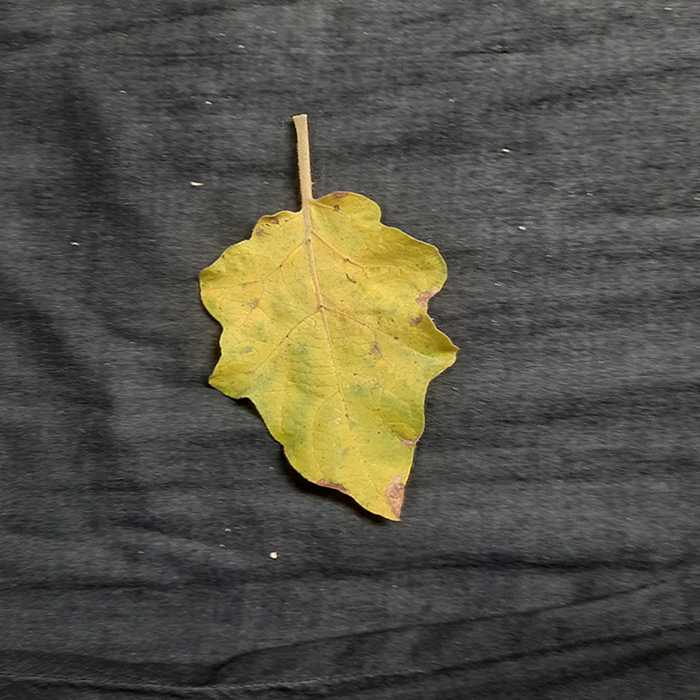
Plant: Eggplant
Label: Eggplant verticillium wilt